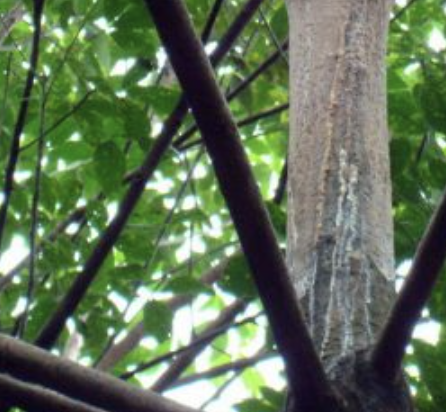
Label: pink_disease